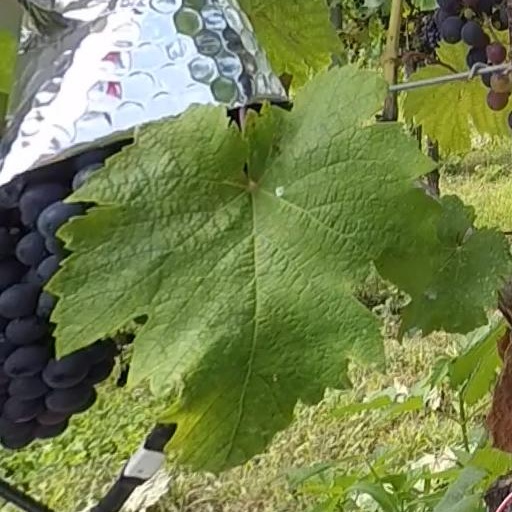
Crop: grape